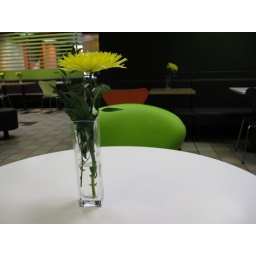
our live yellow flower in McDonald's